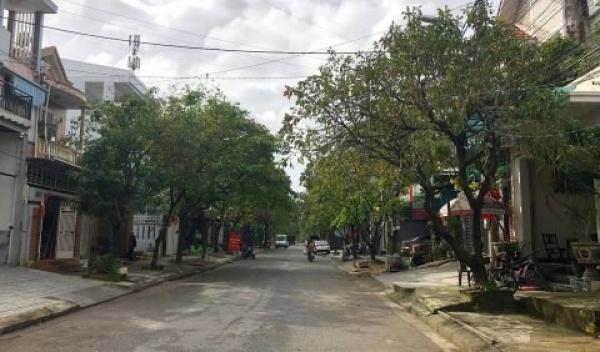
ở hai bên đường có sự xuất hiện của những cái cây xanh